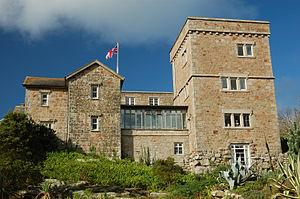
Tresco est la deuxième plus grande île des îles Scilly en Cornouailles, en Angleterre. Sa superficie est de 297 hectares, soit 3,5 kilomètres sur 1,75 kilomètre.